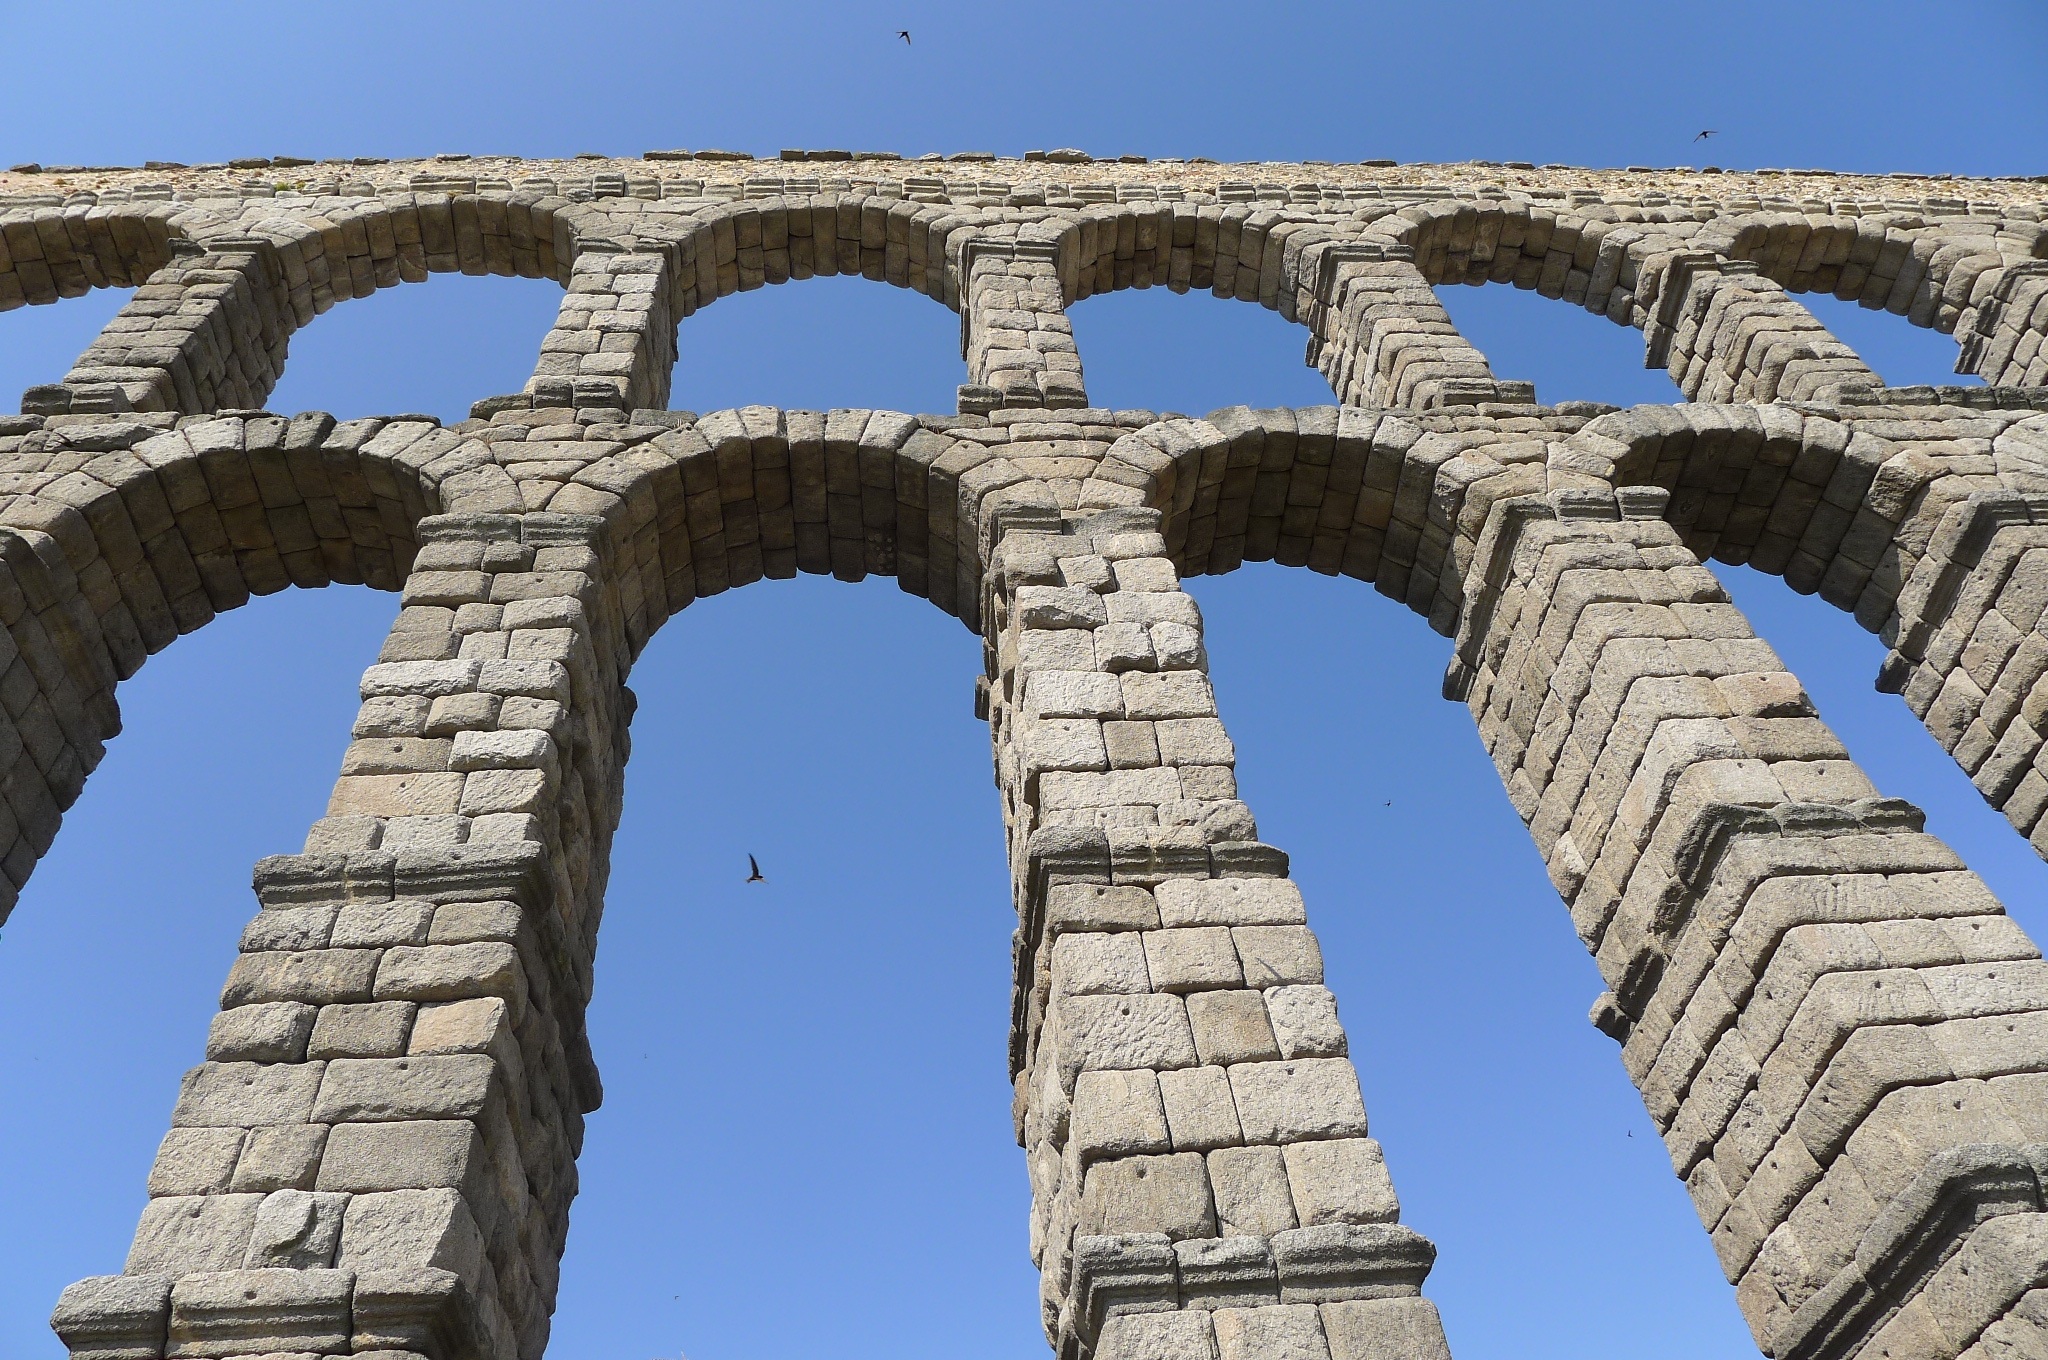
architecture, structure, bridge, monument, arch, column, ancient, landmark, spain, amphitheatre, ruins, segovia, spanish, aqueduct, arch bridge, historic site, ancient history, ancient roman architecture, ancient greek temple